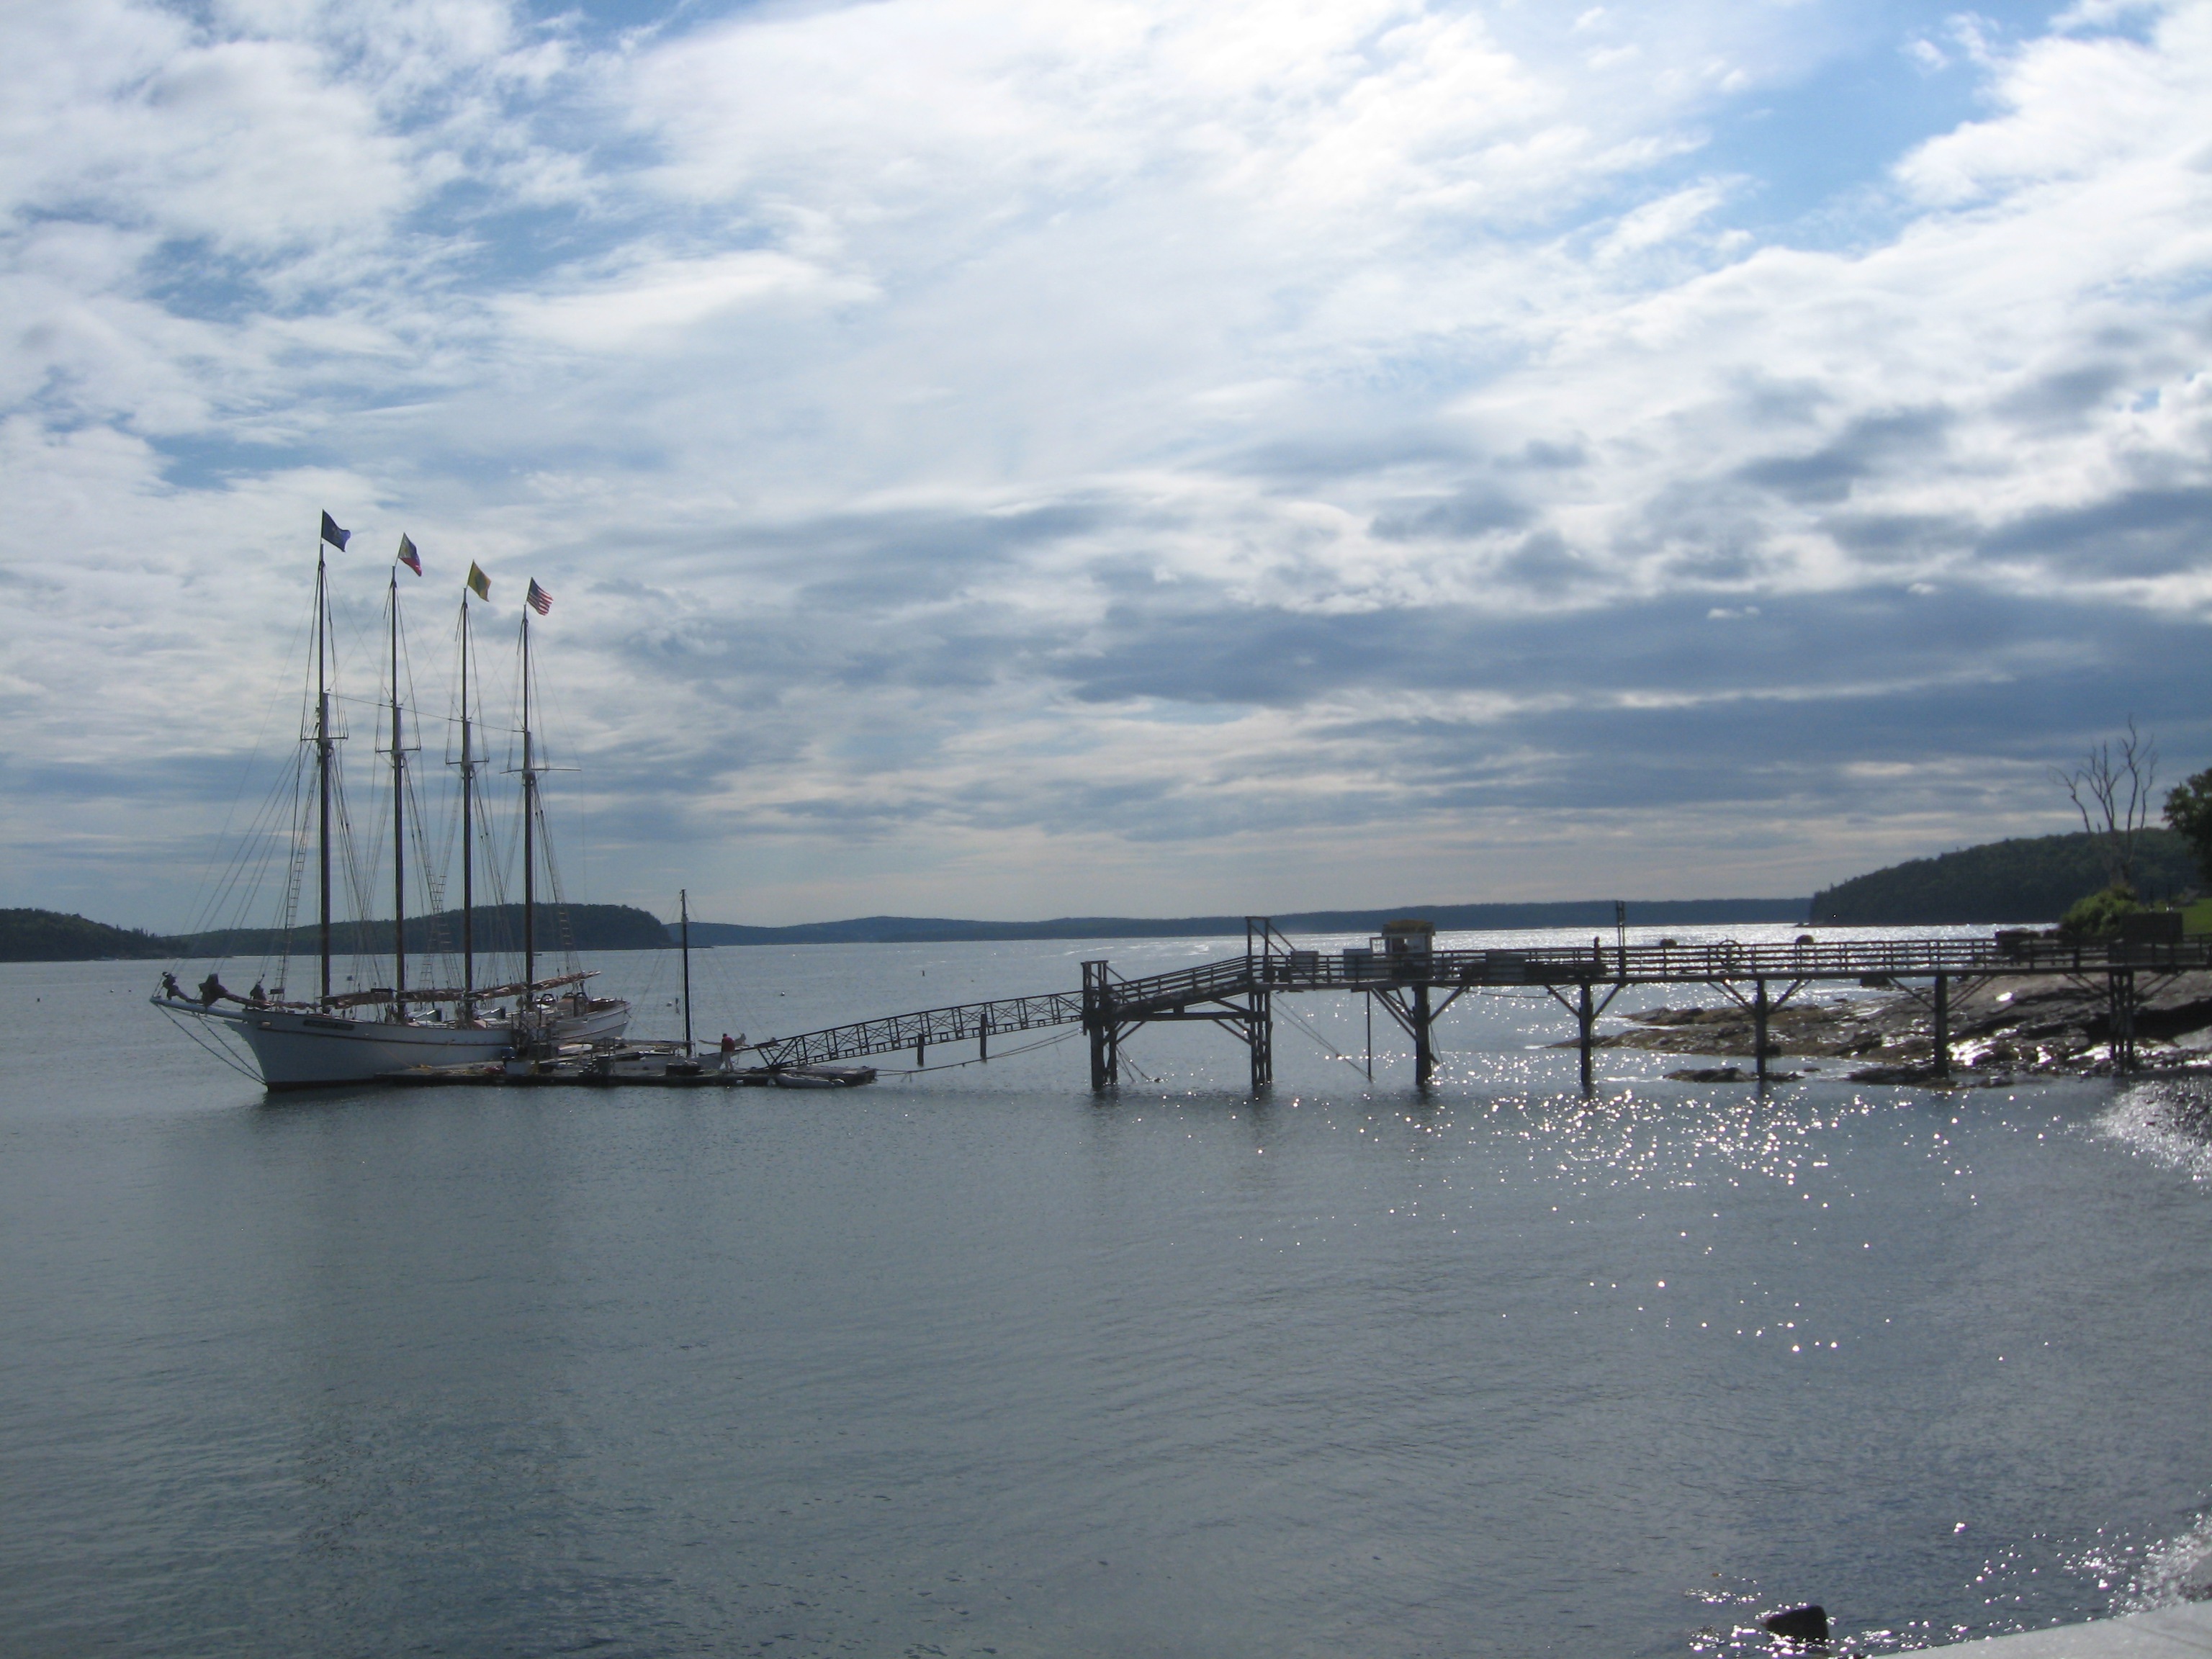
sea, coast, water, dock, cloud, boat, bridge, pier, river, summer, reflection, vehicle, bay, harbor, marina, waterfront, maine, sunny day, sunny sky, nonbuilding structure